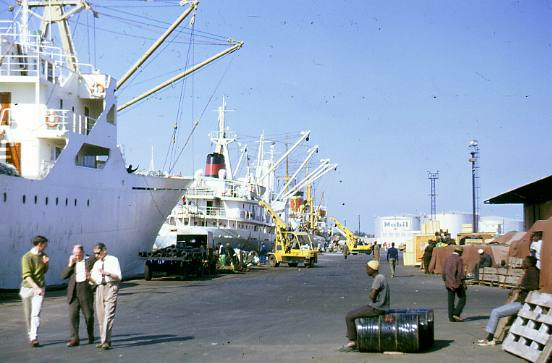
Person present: No